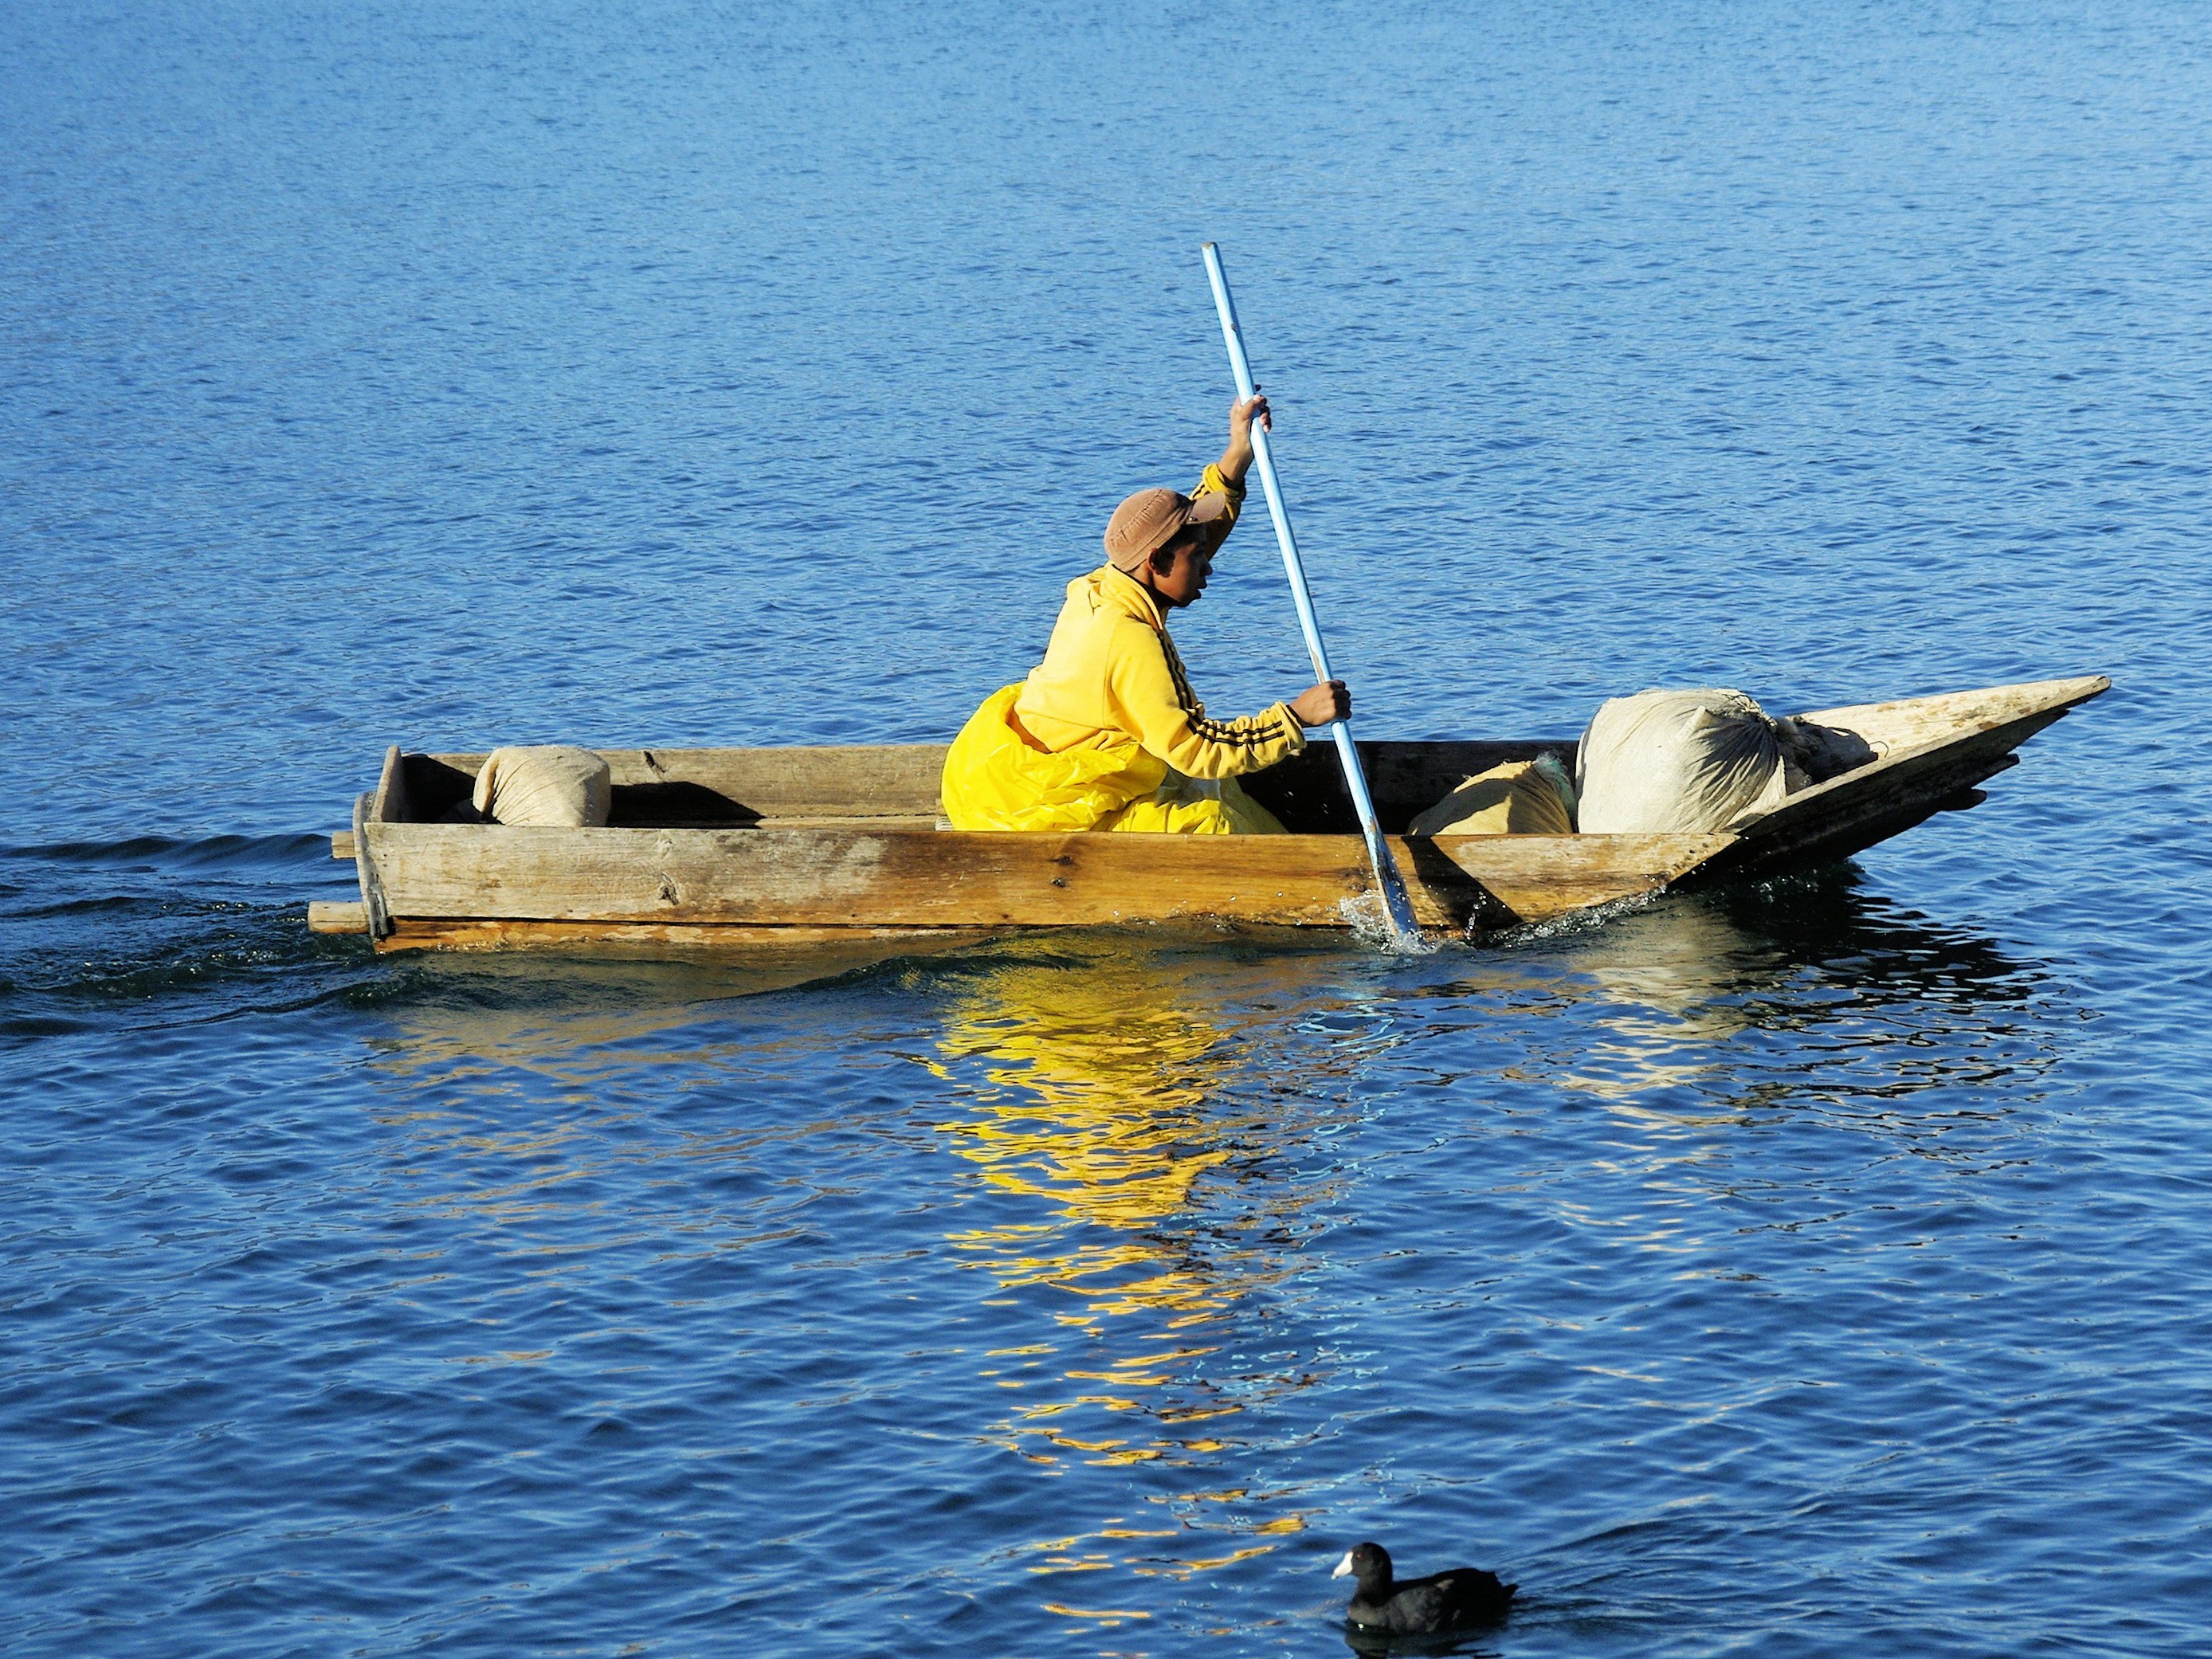
sea, boat, lake, paddle, vehicle, fisherman, kayak, sports equipment, boating, navigation, kayaking, watercraft, guatemala, wooden boat, fisherman boat, atitlan, sea kayak, watercraft rowing